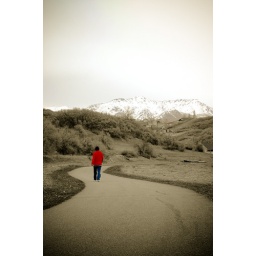
man in the red shirt